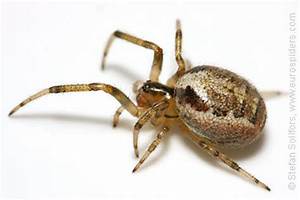
Label: ragno